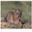
Label: tiger